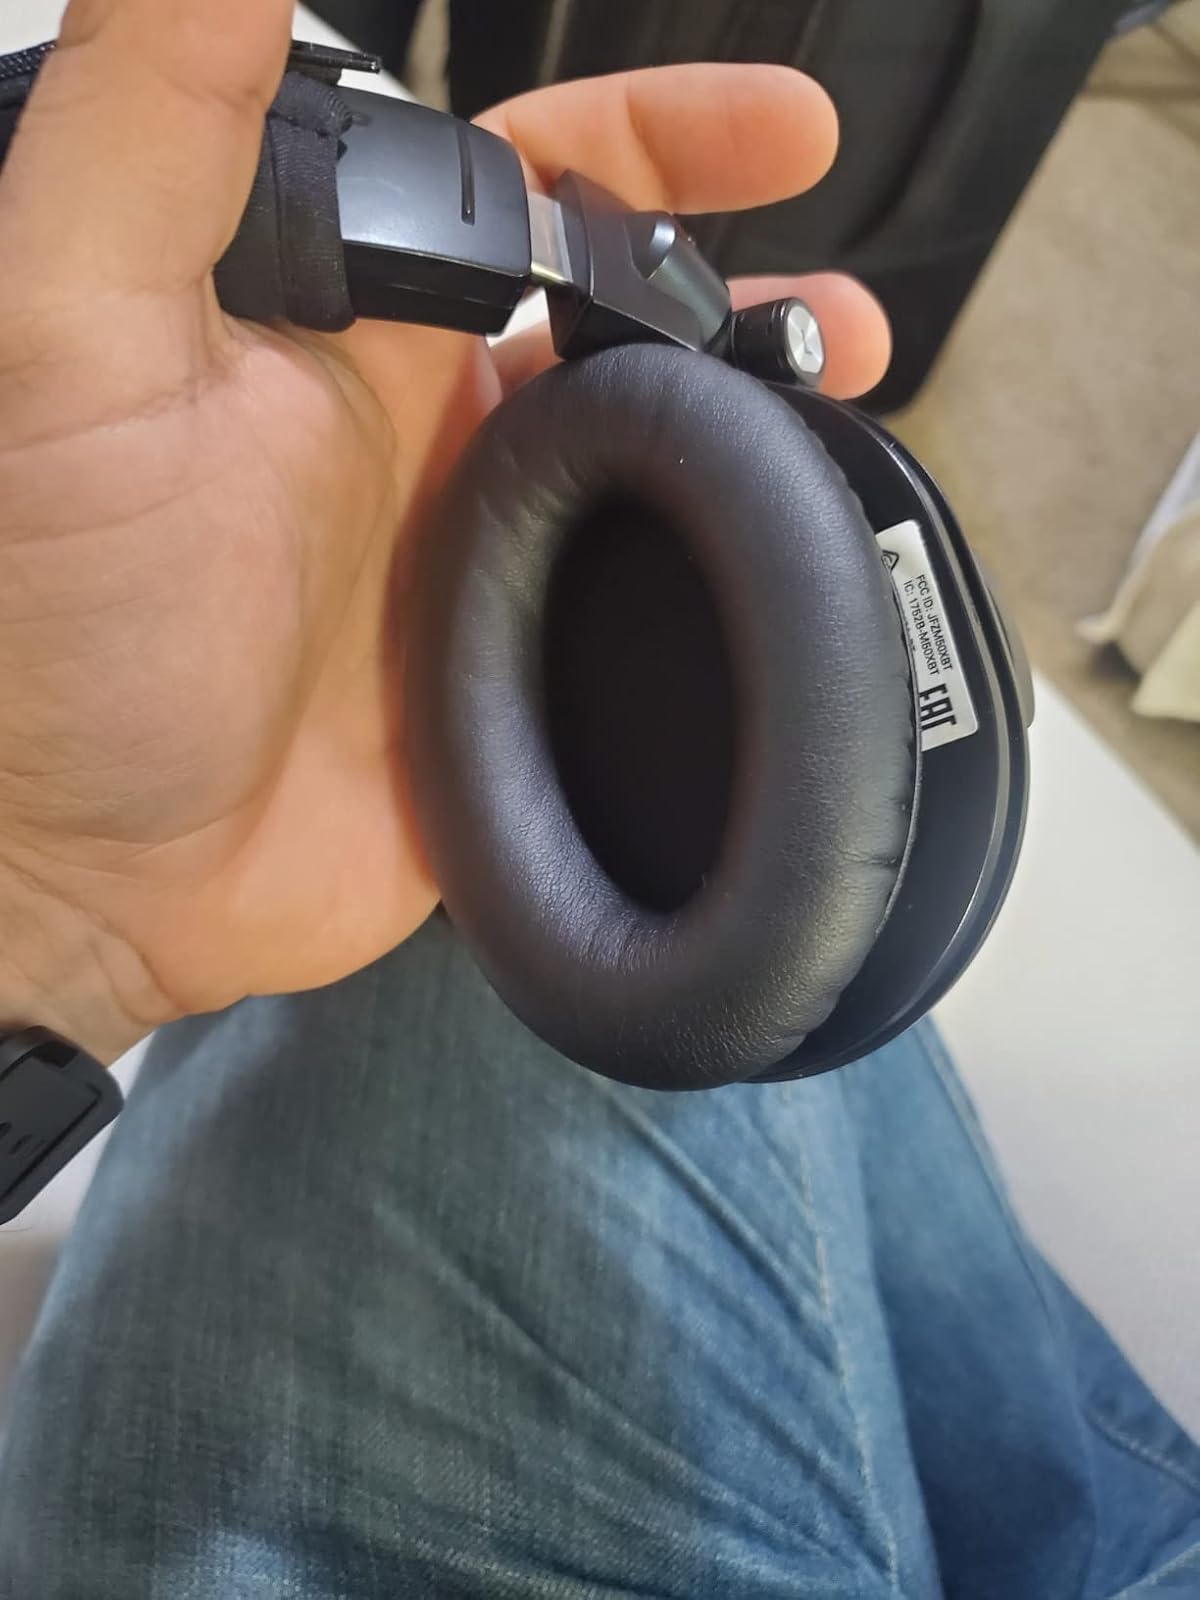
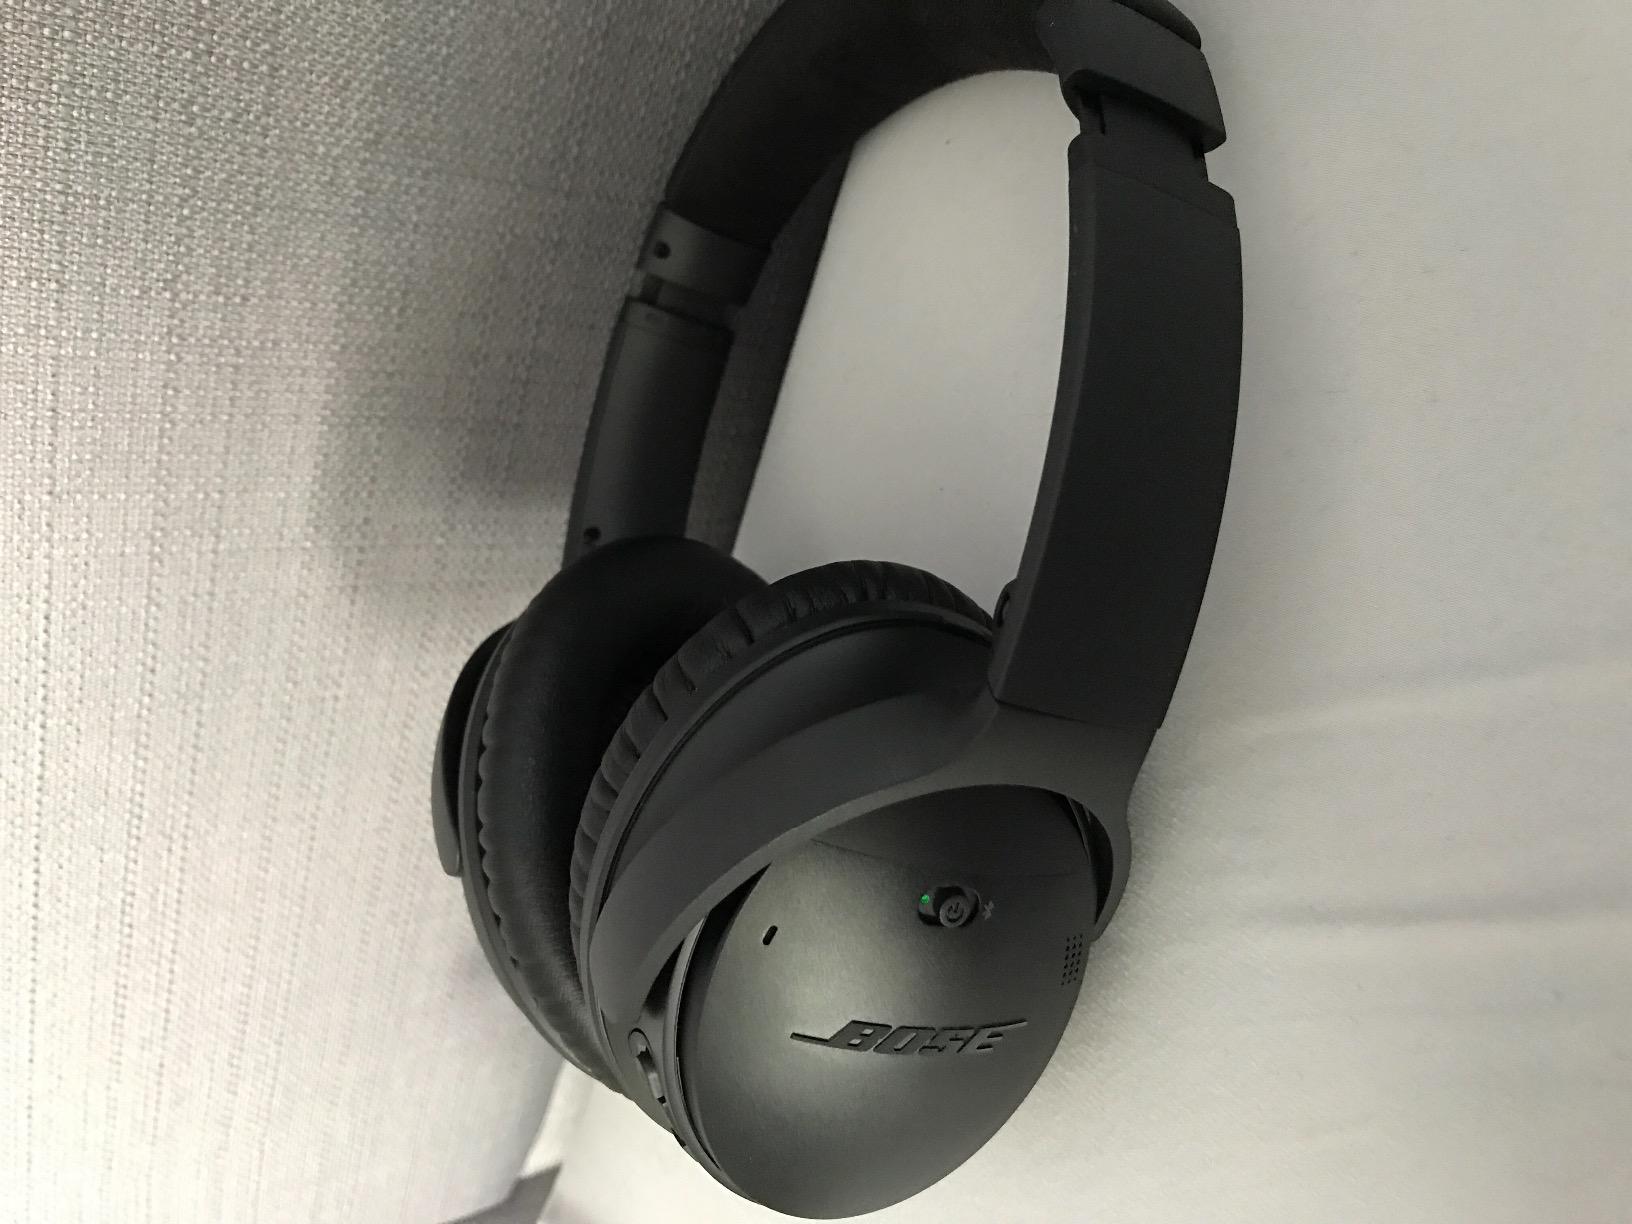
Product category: headphones
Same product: no